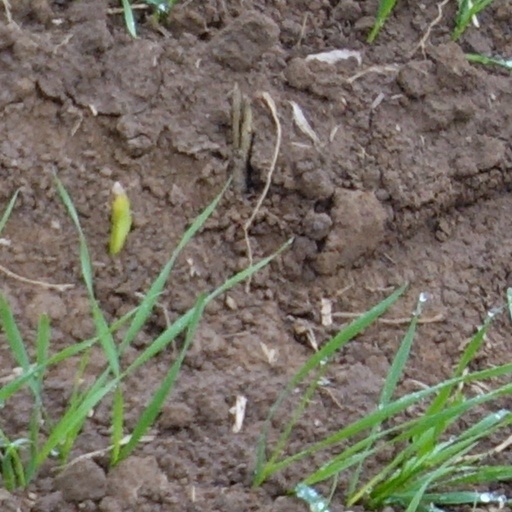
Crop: wheat